The Exploited

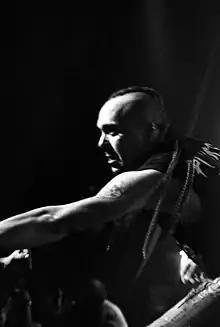
Wattie Buchan performing with the Exploited in Japan, 1991

"Sexual Favours", a single from the album "Death Before Dishonour", was released in 1987. The album only ranked in the top 200 of the British Alternative Music chart. However, the album sold out quickly. The album's cover featured artwork from the American punk artist Pushead, who complained that he was neither paid nor credited for the work.